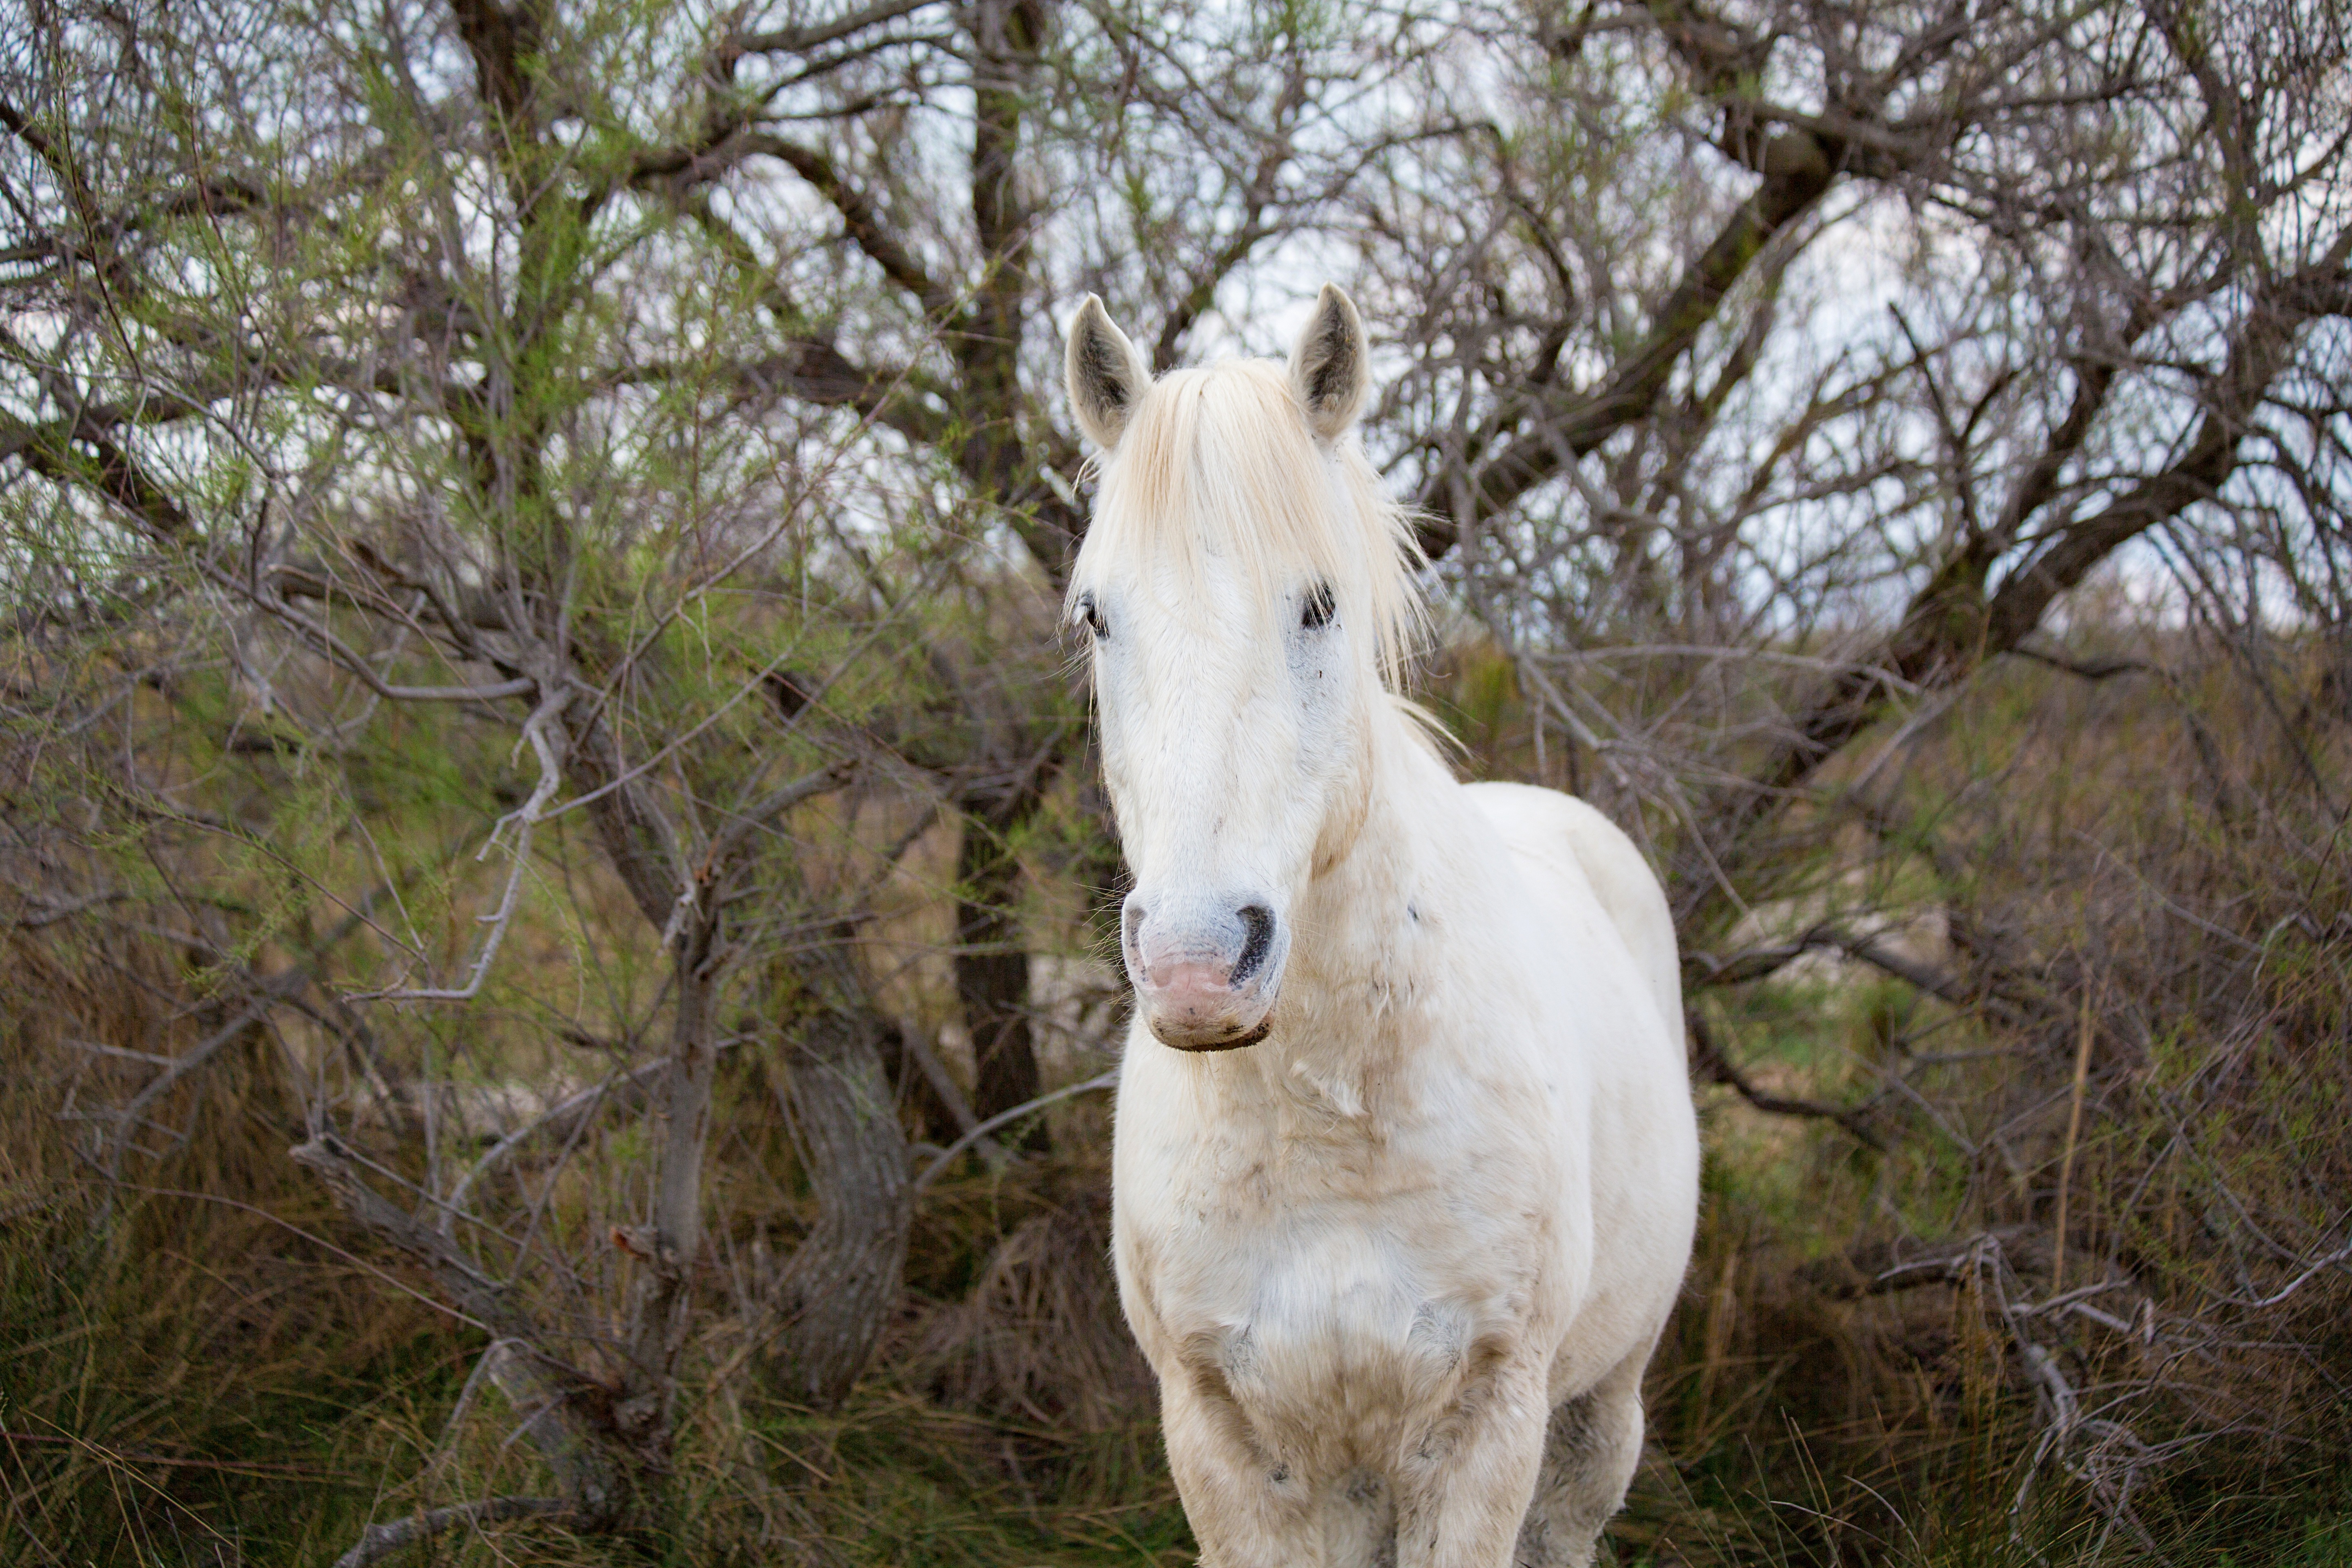
pasture, grazing, horse, mammal, stallion, mane, fauna, mare, horseback riding, white horse, horse like mammal, mustang horse